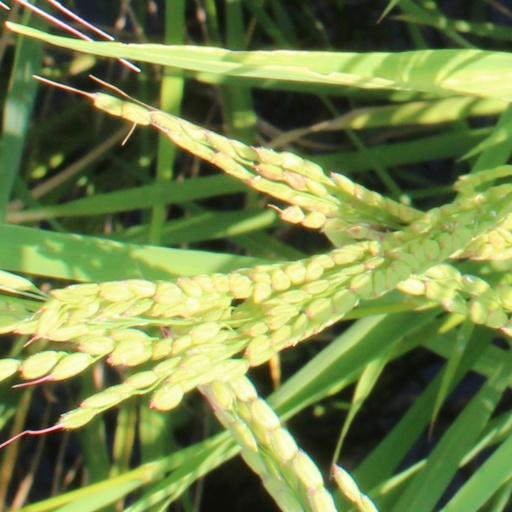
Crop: rice